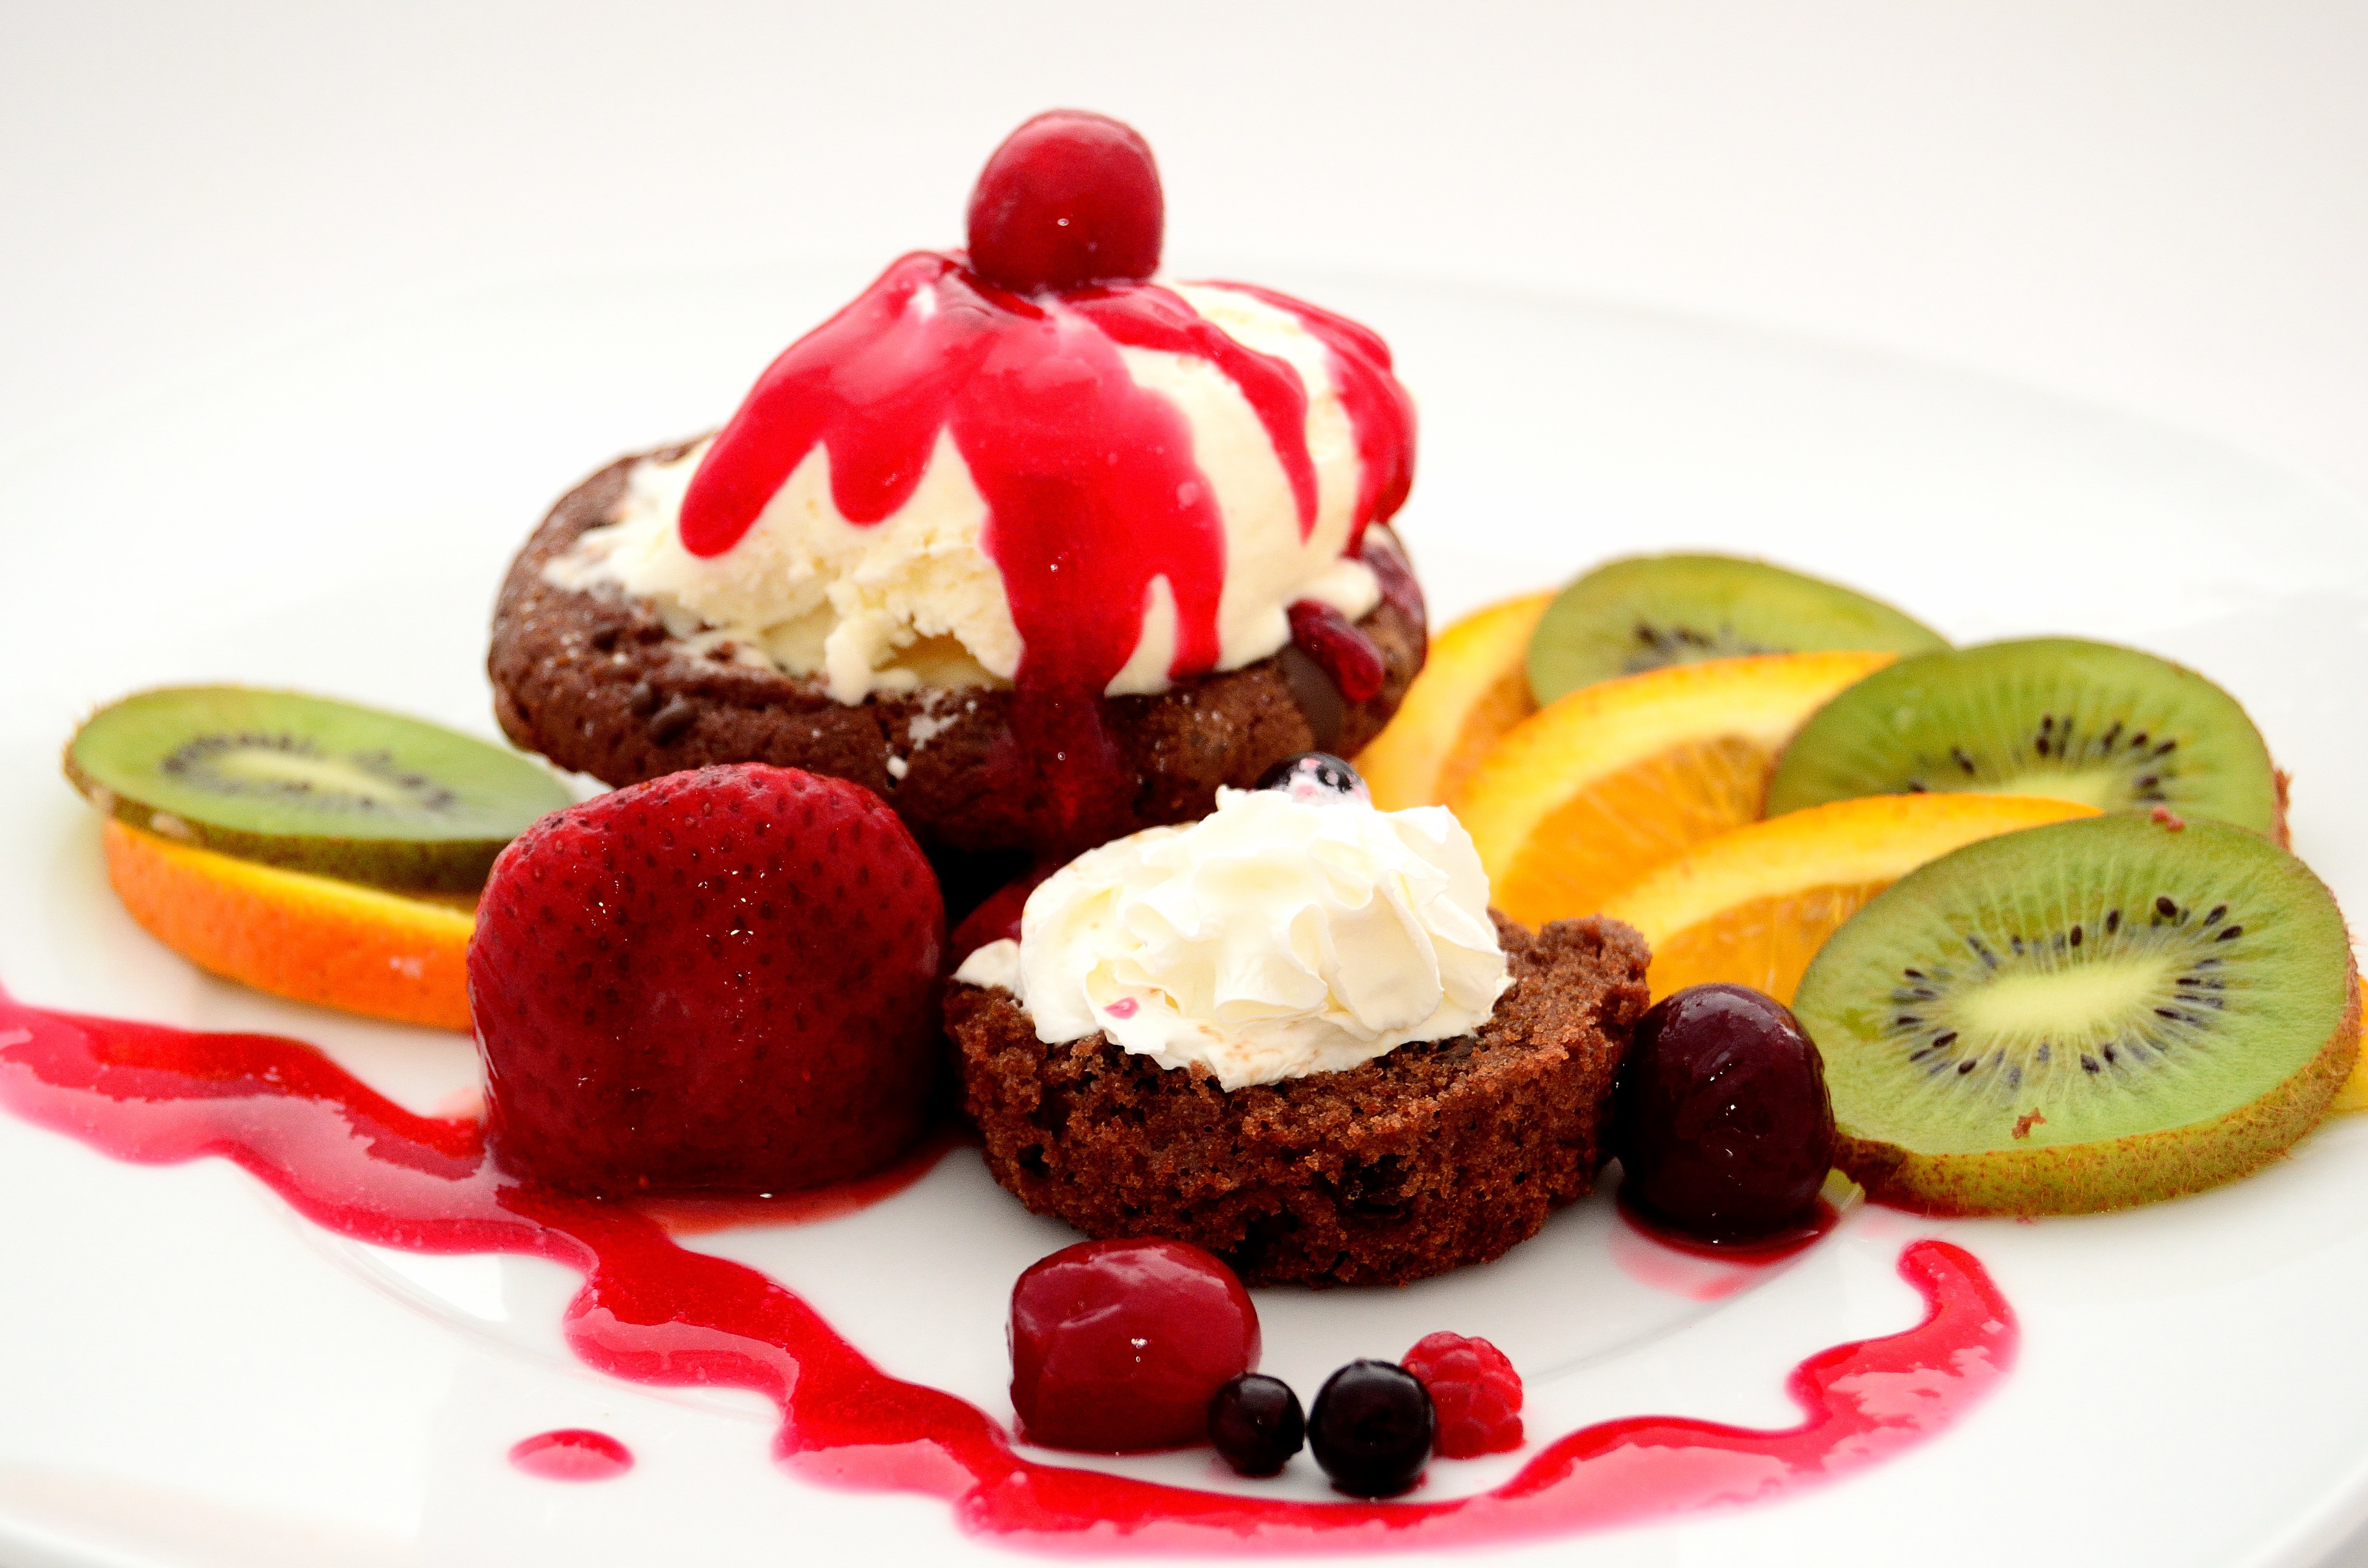
plant, fruit, sweet, tube, dish, meal, food, produce, breakfast, chocolate, ice cream, dessert, bun, muffin, sweet dish, pastries, cocoa, whipped cream, eating, sweets, flavor, the sweetness